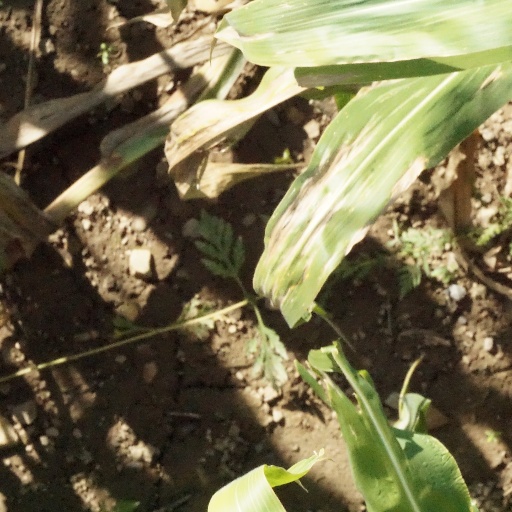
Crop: maize; corn